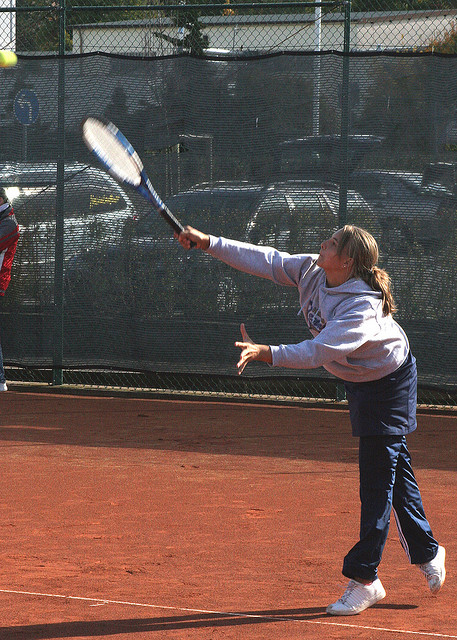
một nữ vận động viên tennis đang vươn người để đánh bóng